Wang Chin district

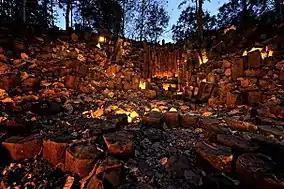
Columnar basalt formations, Wiang Kosai National Park

Neighboring districts are (from the north clockwise): Long and Den Chai of Phrae Province; Si Satchanalai of Sukhothai province; Thoen, Sop Prap, and Mae Tha of Lampang province.